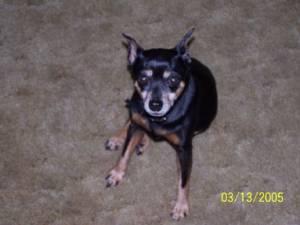
Breed: miniature pinscher